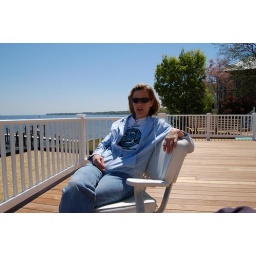
Debbie sitting out by the pool, waiting for me to bring her another glass of wine. (homemade)